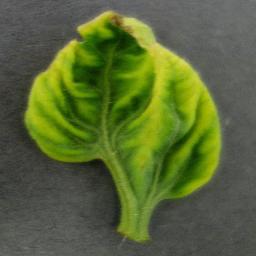
Label: Tomato___Tomato_Yellow_Leaf_Curl_Virus